Glockenspiel House

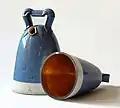
Blue bells (1934)

The building which houses the carillon is located at No. 4 Böttcherstraße in Bremen's old town district. In 1922, the two old warehouses which once stood there were converted into a new office building for the Bremen America Bank, built by coffee merchant Ludwig Roselius and designed by Bremen architects Eduard Scotland and Alfred Runge. The gabled red-brick facades of No. 4-5 were built in Neo-Renaissance style. Roselius is known today as a successful businessman who invented and was the first to market decaffeinated coffee.